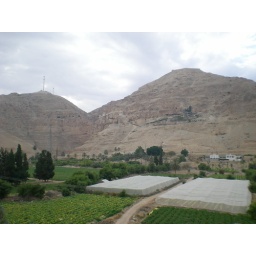
On a distant hill a Christian church was built and is only accessible by cable car, Jericho, Israel.